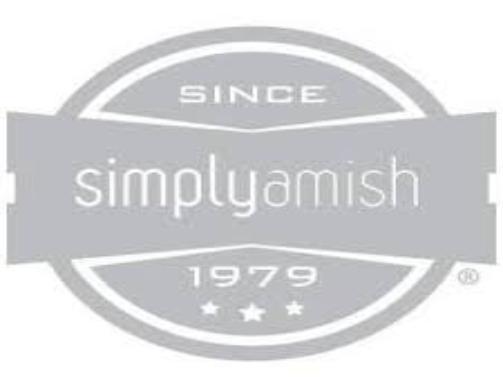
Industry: Necessities